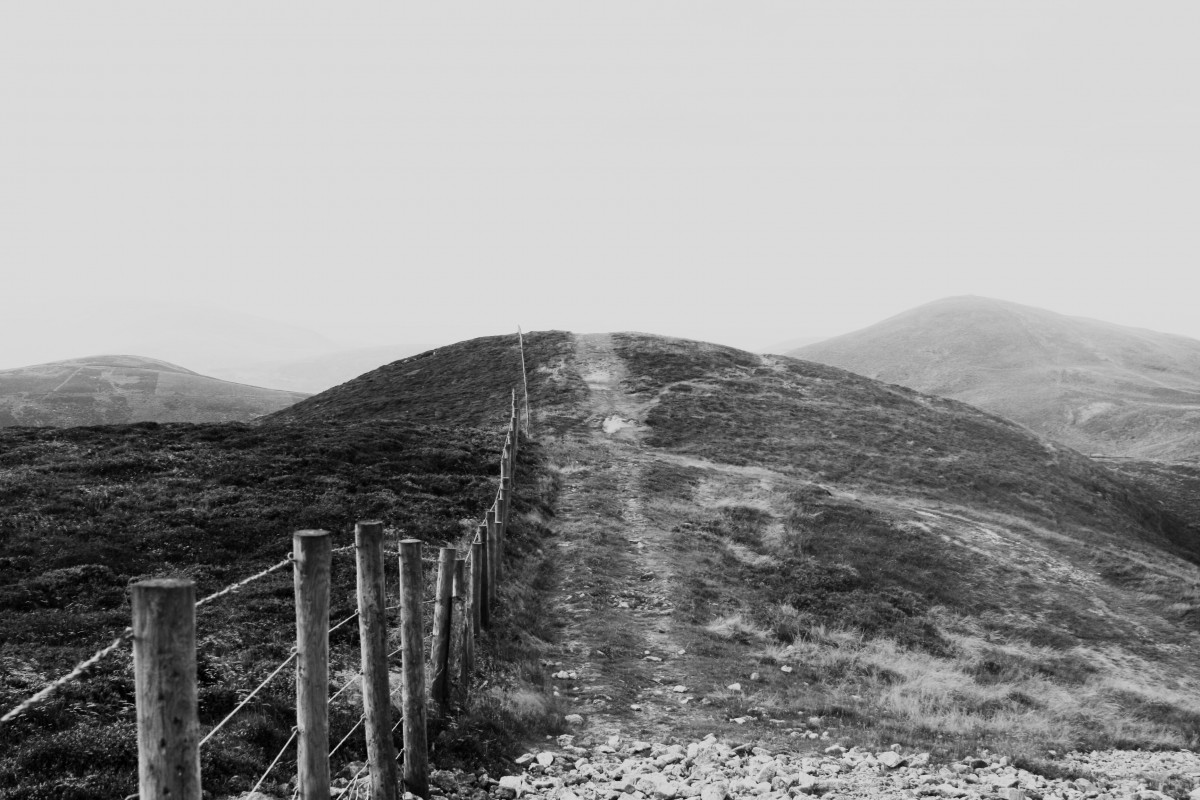
Tags: rock, horizon, mountain, post, black and white, mist, hill, wire fence, ridge, fell, monochrome photography, geographical feature